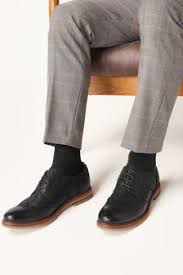
Label: Brogue